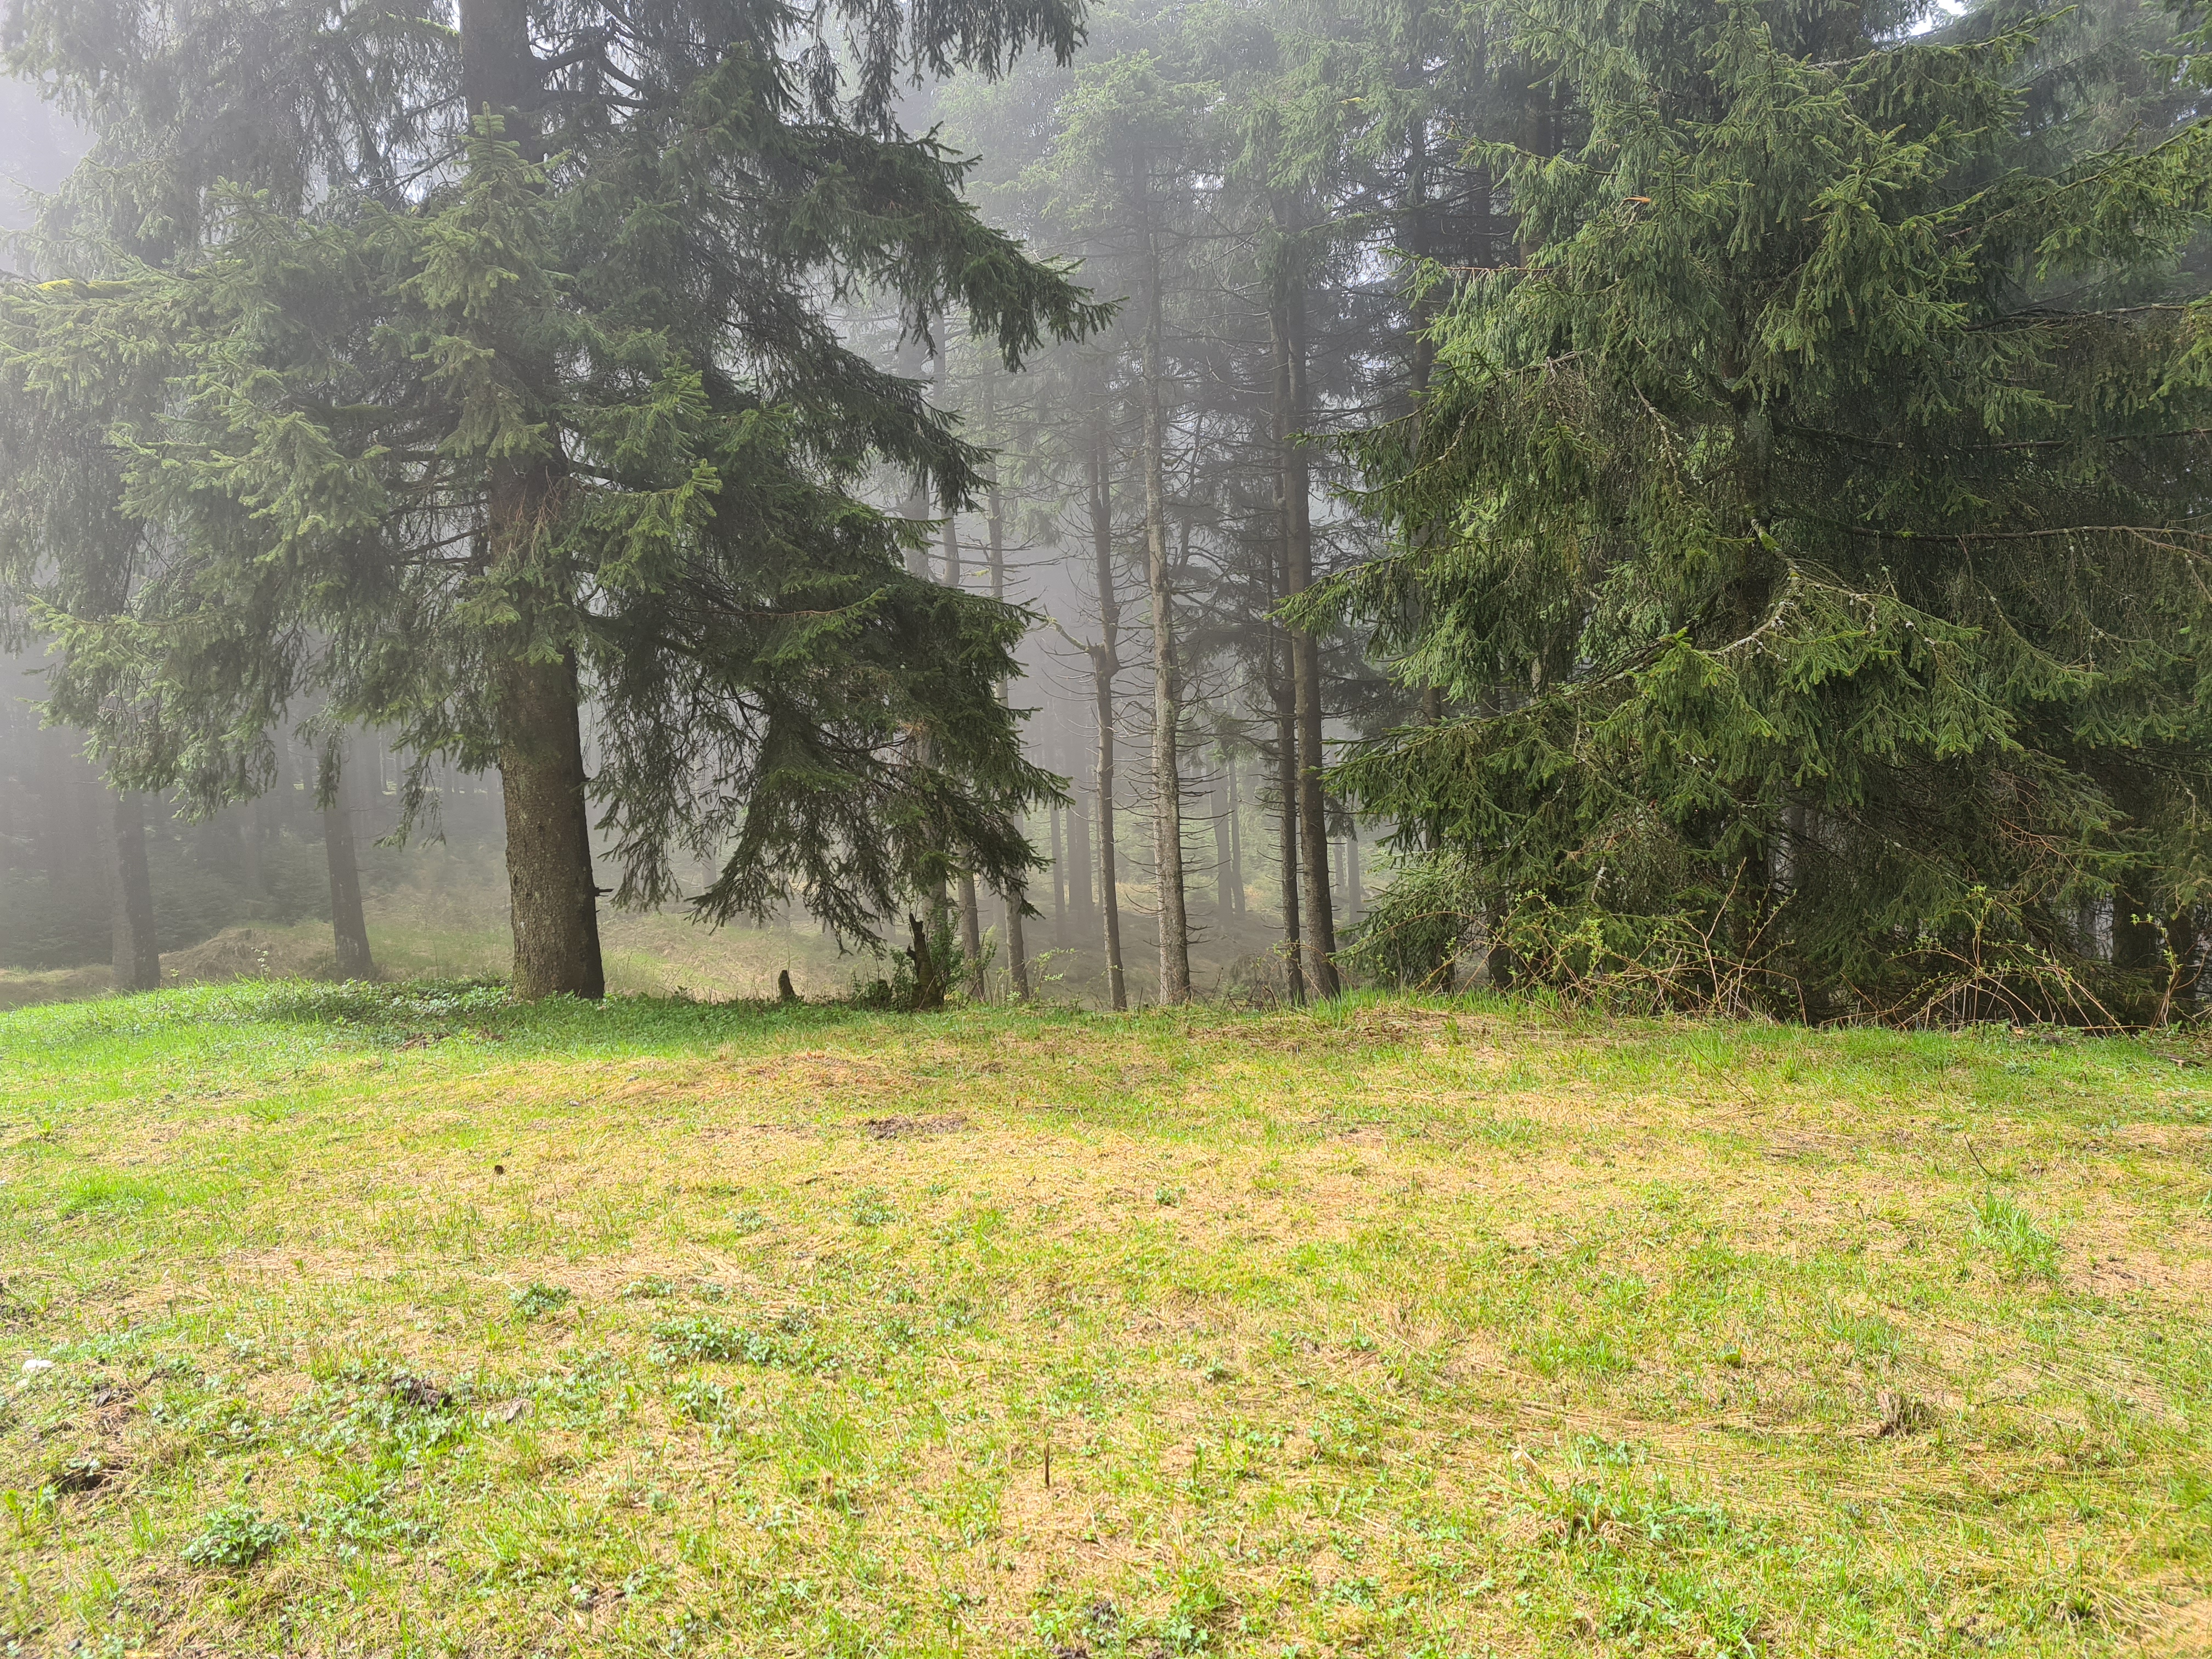
natural, plant, fog, natural landscape, tree, atmospheric phenomenon, wood, grass, landscape, groundcover, plain, grassland, trunk, forest, woodland, temperate broadleaf and mixed forest, plantation, deciduous, grove, field, evergreen, mist, pasture, prairie, soil, hill, shrub, Northern hardwood forest, tropical and subtropical coniferous forests, spruce fir forest, jungle, temperate coniferous forest, conifer, wildlife, old growth forest, sky, People in nature, shade